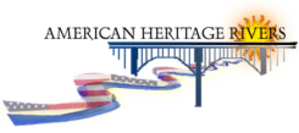
Les American Heritage Rivers sont des fleuves et rivières désignés par l'Agence de protection de l'environnement des États-Unis pour recevoir une attention spéciale pour poursuivre trois objectifs :